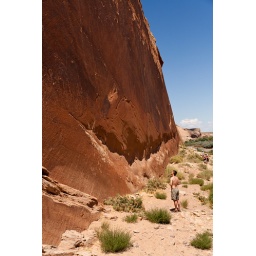
During our first day on the river we passed by this large rock art panel.